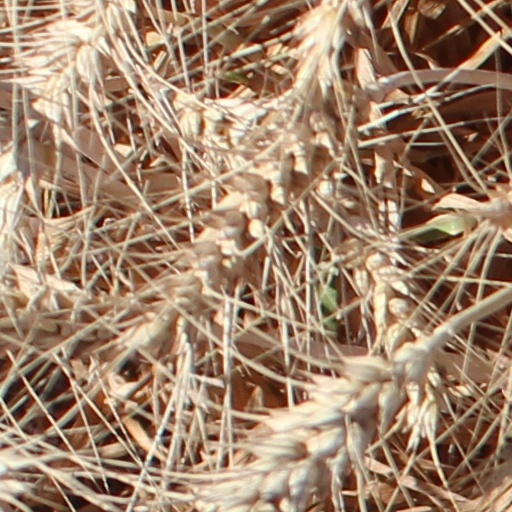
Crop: wheat